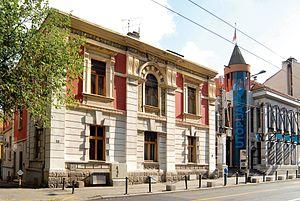
La maison de Jevrem Grujić est un édifice situé à Belgrade, la capitale de la Serbie, dans la municipalité urbaine de Stari grad. En raison de son importance architecturale, cette maison, construite en 1896, figure sur la liste des monuments culturels de grande importance de la République de Serbie et sur la liste des biens culturels de la Ville de Belgrade.